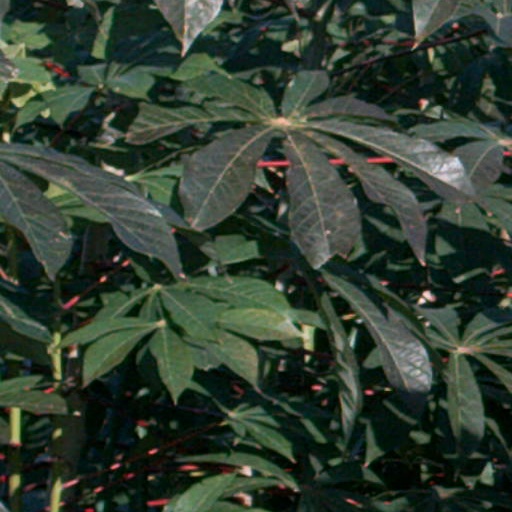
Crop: cassava